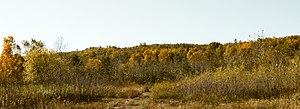
Fond du Lac est une réserve indienne américaine située dans le Minnesota, habitée par la bande ojibwée de Fond du Lac.